Cider apple

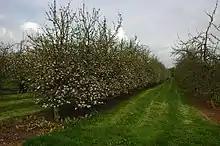
A bush orchard near Cowleigh, United Kingdom.

In response to the rising demand for cider apples in the United Kingdom in the 1950s, the Long Ashton Research Station developed the bush orchard system commonly used in the UK today. Cider apple varieties are grafted onto semi-dwarfing rootstocks and reach a maximum height of 15 to 20 feet (4.5 to 6 m). Trees are planted at a density of approximately 750 per hectare, with trees spaced 2 – 3 m (6.5–10 ft) apart in rows 5.5 m (18 ft) wide. Although more densely planted than a traditional orchard, rows are still wide enough for tractors, harvesters, and other machinery to access the rows. Unlike a high density orchard, trees are free standing and are not supported by a trellis. Bush orchards can yield 2-3 times as much as a traditional orchard, up to 35-50 tons per hectare. The bush orchard style became especially popular in the 1970s after the H.P. Bulmer and Taunton Cider companies established Incentive Planting Schemes, which rewarded farmers for planting bush orchards of cider apple varieties. Today, approximately two thirds of cider apples in the United Kingdom are grown in bush orchards.